Copenhagen Central Station

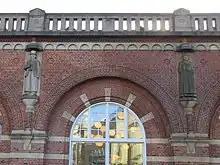
Two of the folkloristic figures on the main facade.

The Danish sculptor Jens Lund was responsible for the ten folkloristic figures of sandstone on the main facade representing persons in folk costumes from various parts of the country (1910): Amager, Fanø, Hedeboegnen, Læsø, Mols, Ringkøbing, Salling, Samsø, Skovshoved and southern Funen.